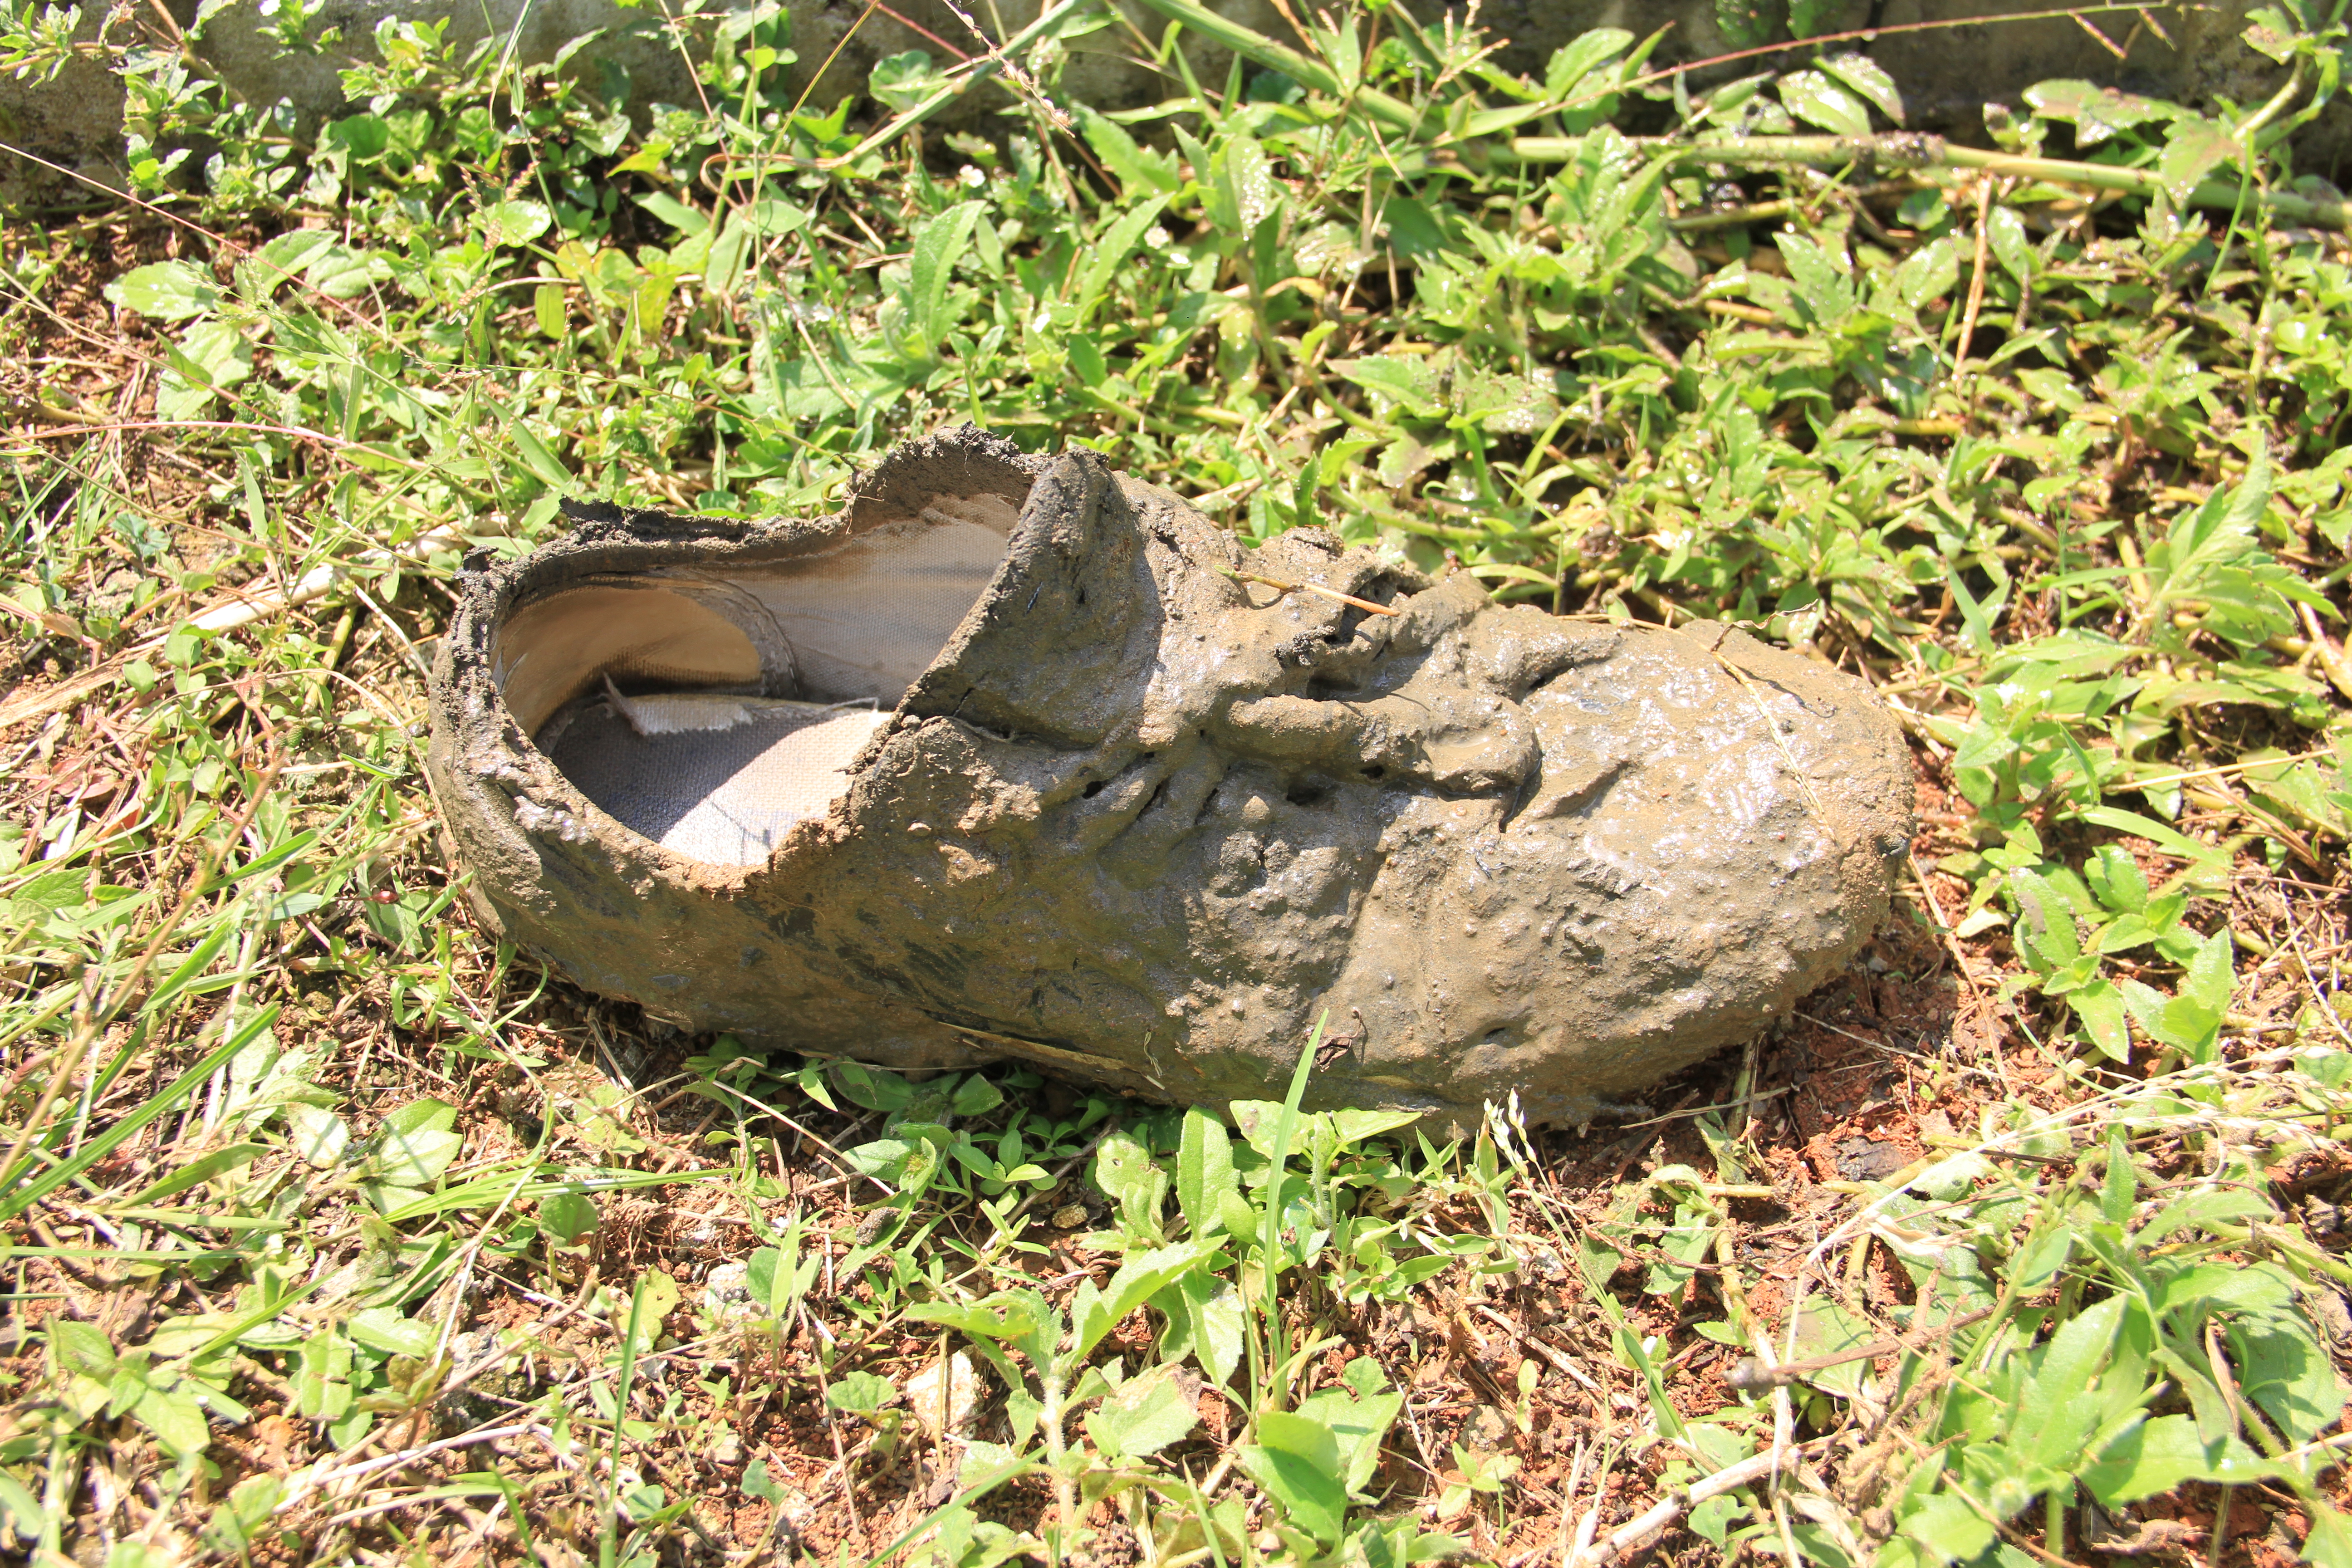
artwork, grass, footwear, tree, geology, shoe, rock, soil